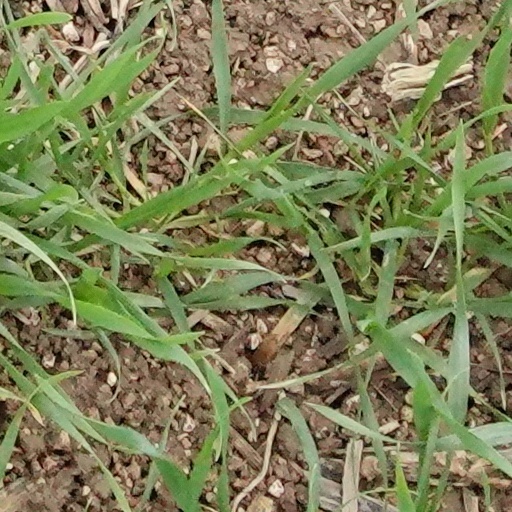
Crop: wheat